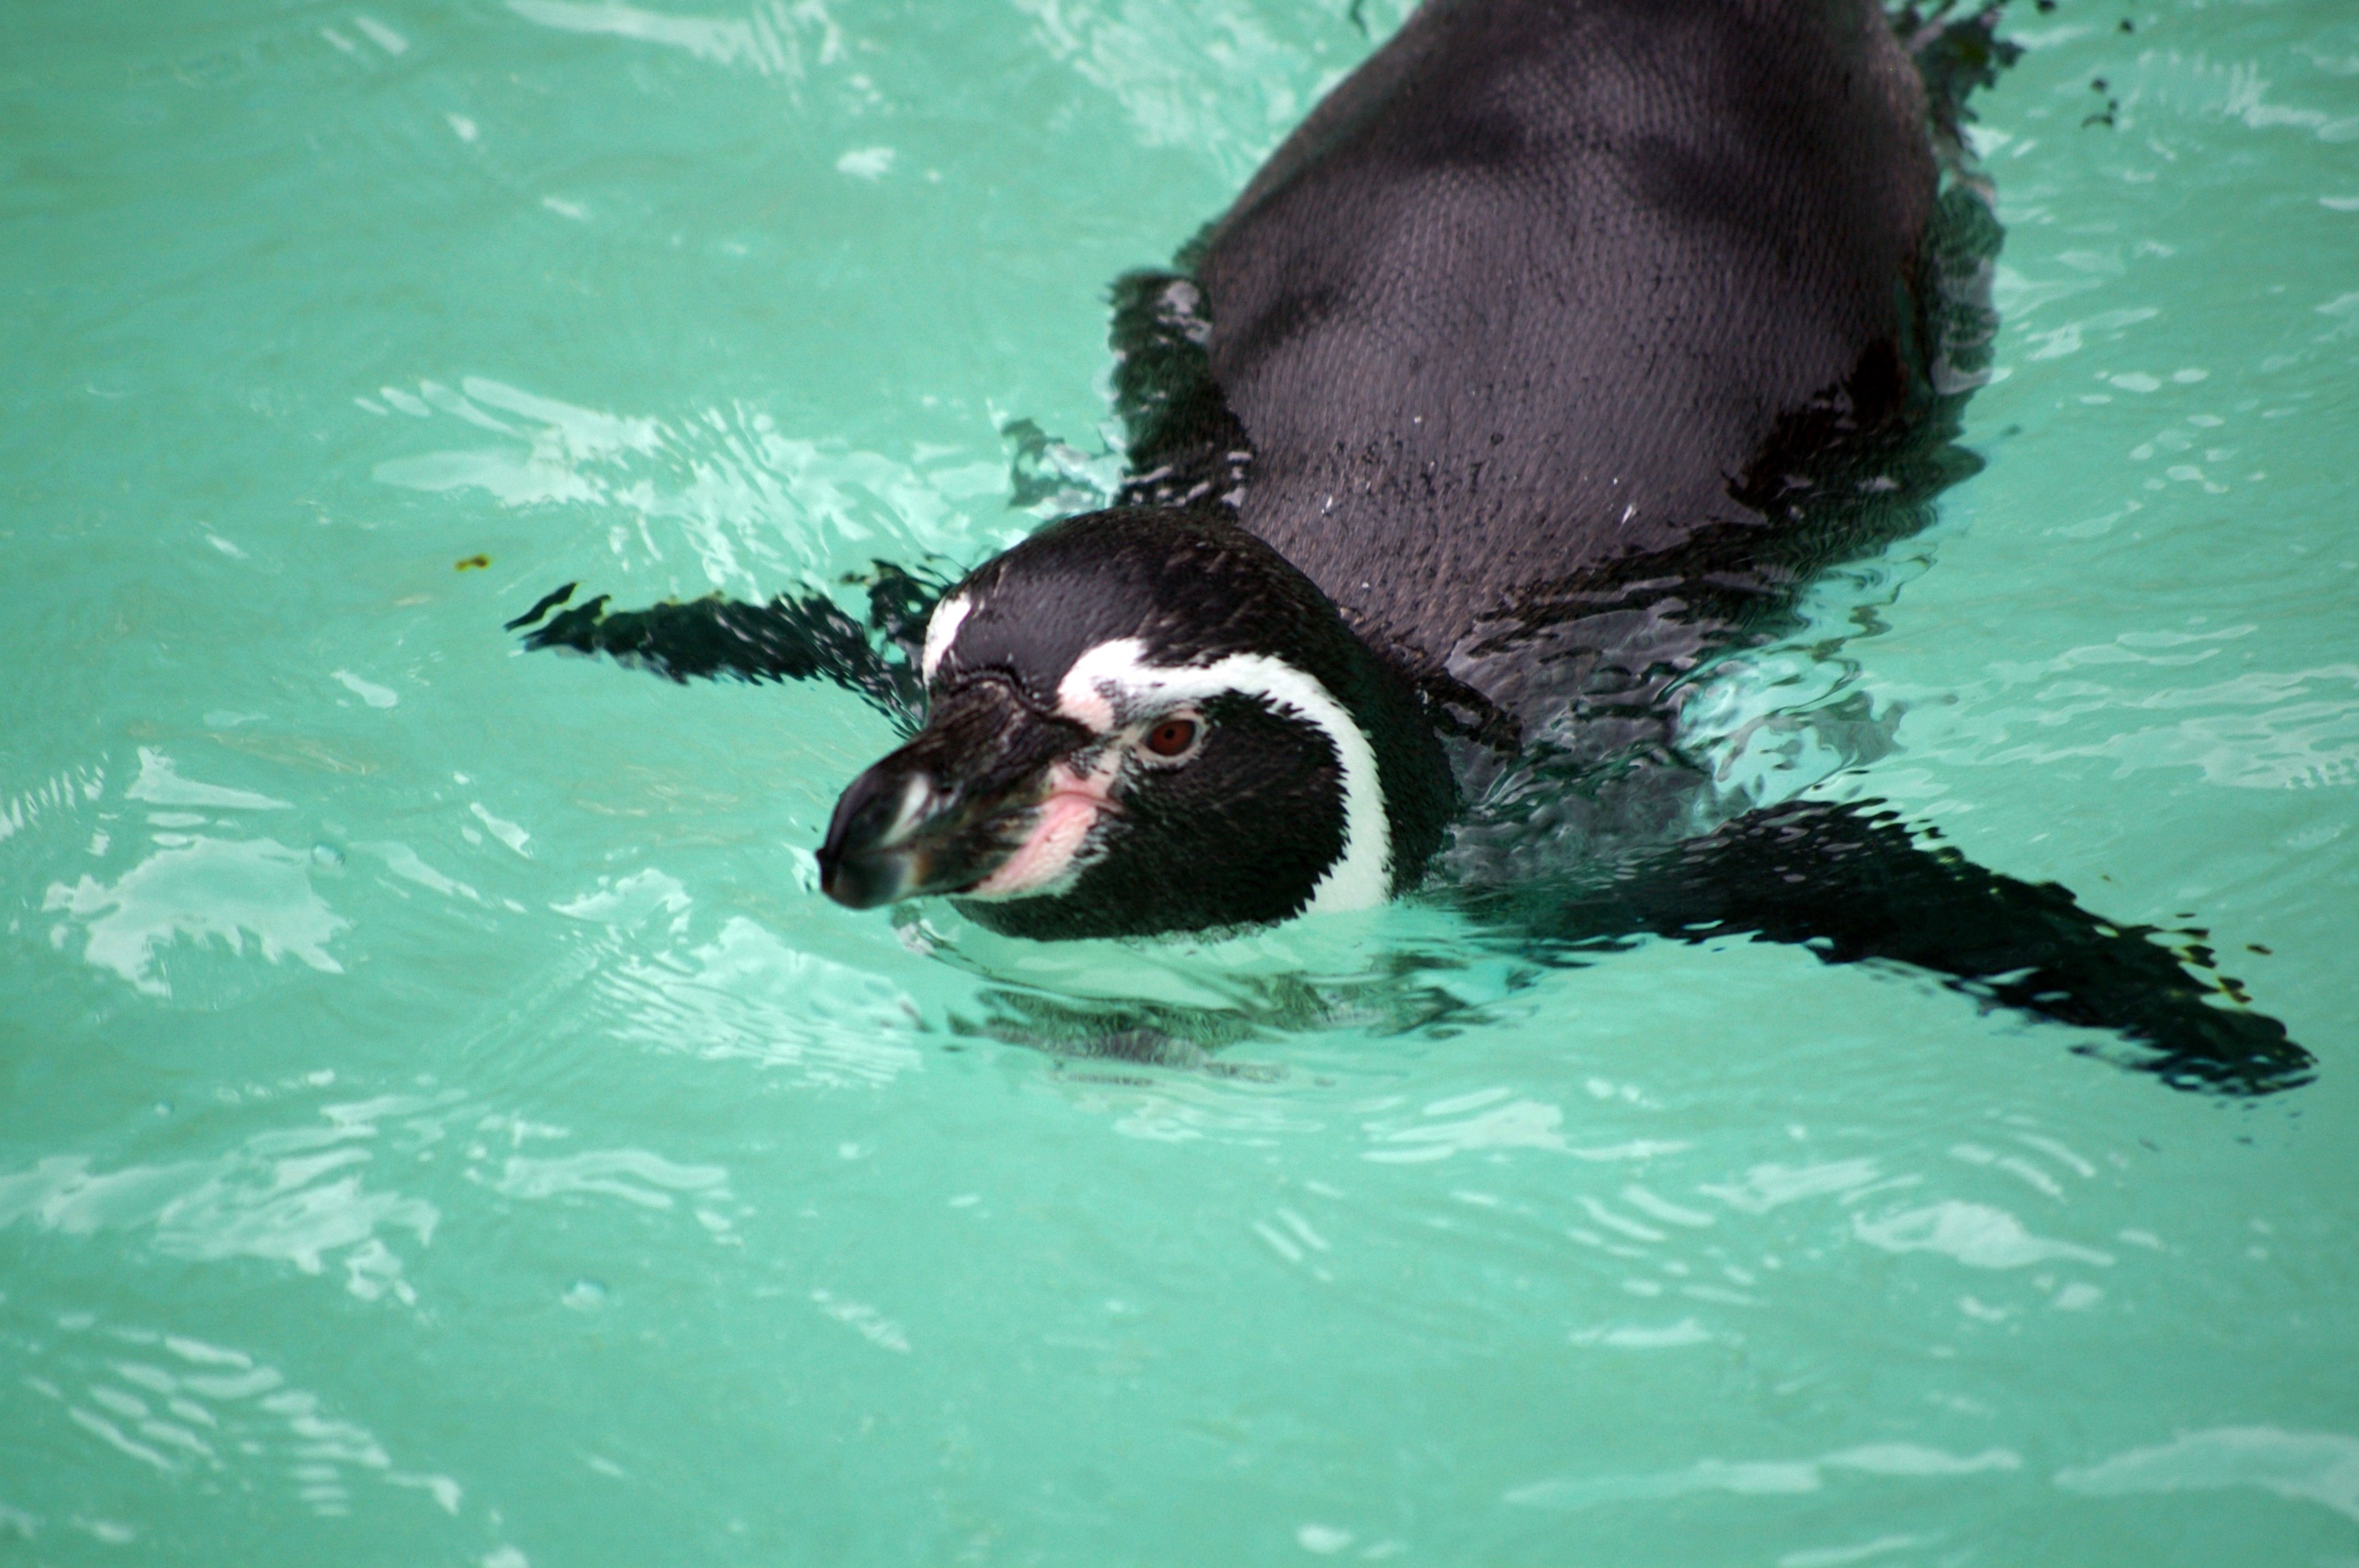
sea, tree, water, nature, bird, animal, cute, pond, wild, zoo, herd, park, fauna, penguin, wild animal, family, colors, animals, vertebrate, otter, visit, brittany, flightless bird, branf r, animal park, manchos